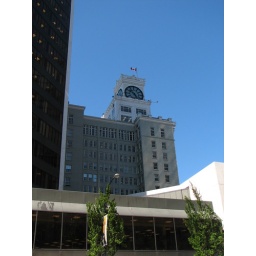
This building is used as Green Arrow's hideout in the TV series &amp;quot; Smallville&amp;quot;